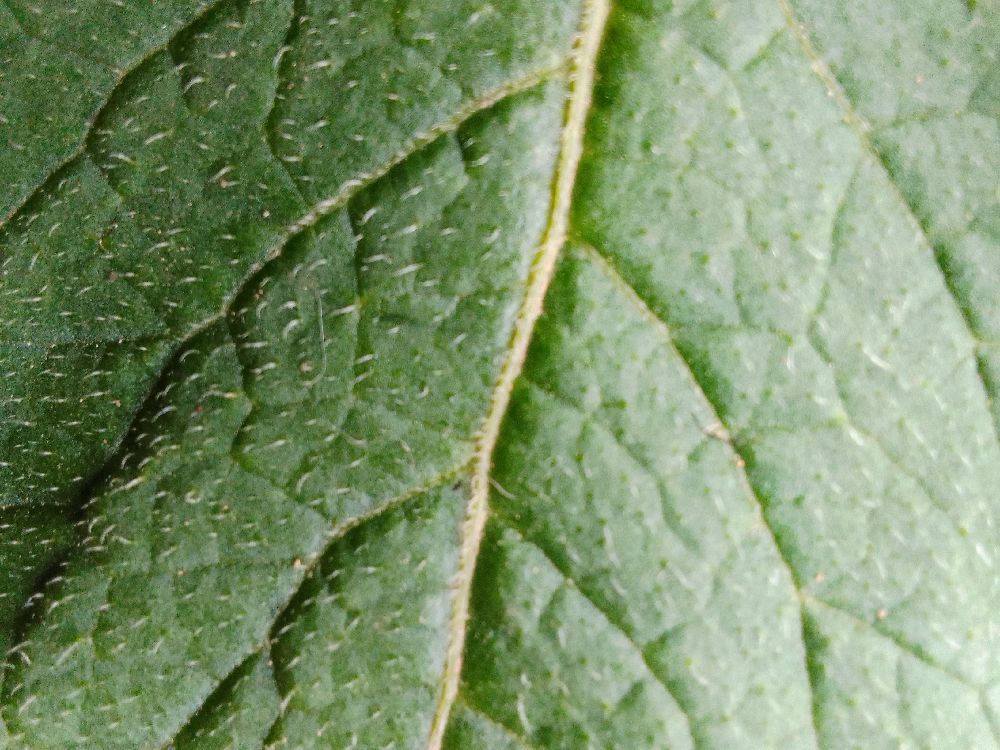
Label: Healthy